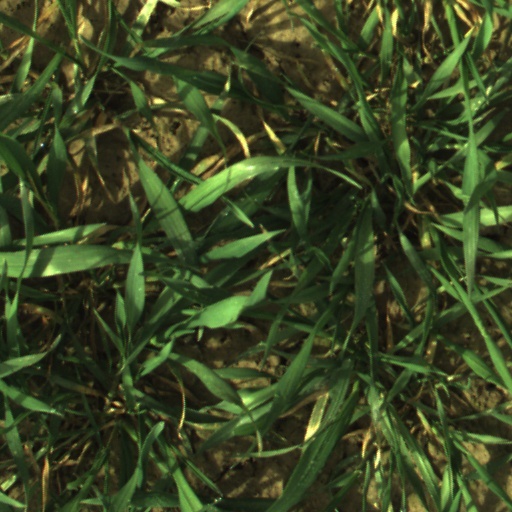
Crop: wheat